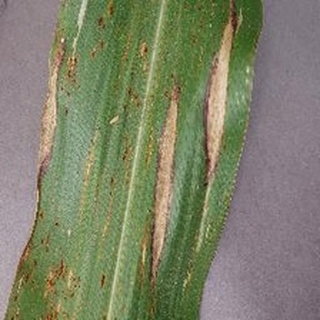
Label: corn_northern_leaf_blight